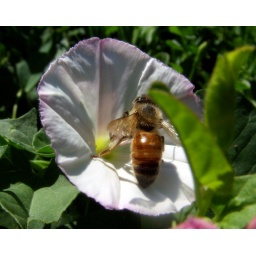
this was a very small flower used as a ground cover, but everyone of them had a bug in it.